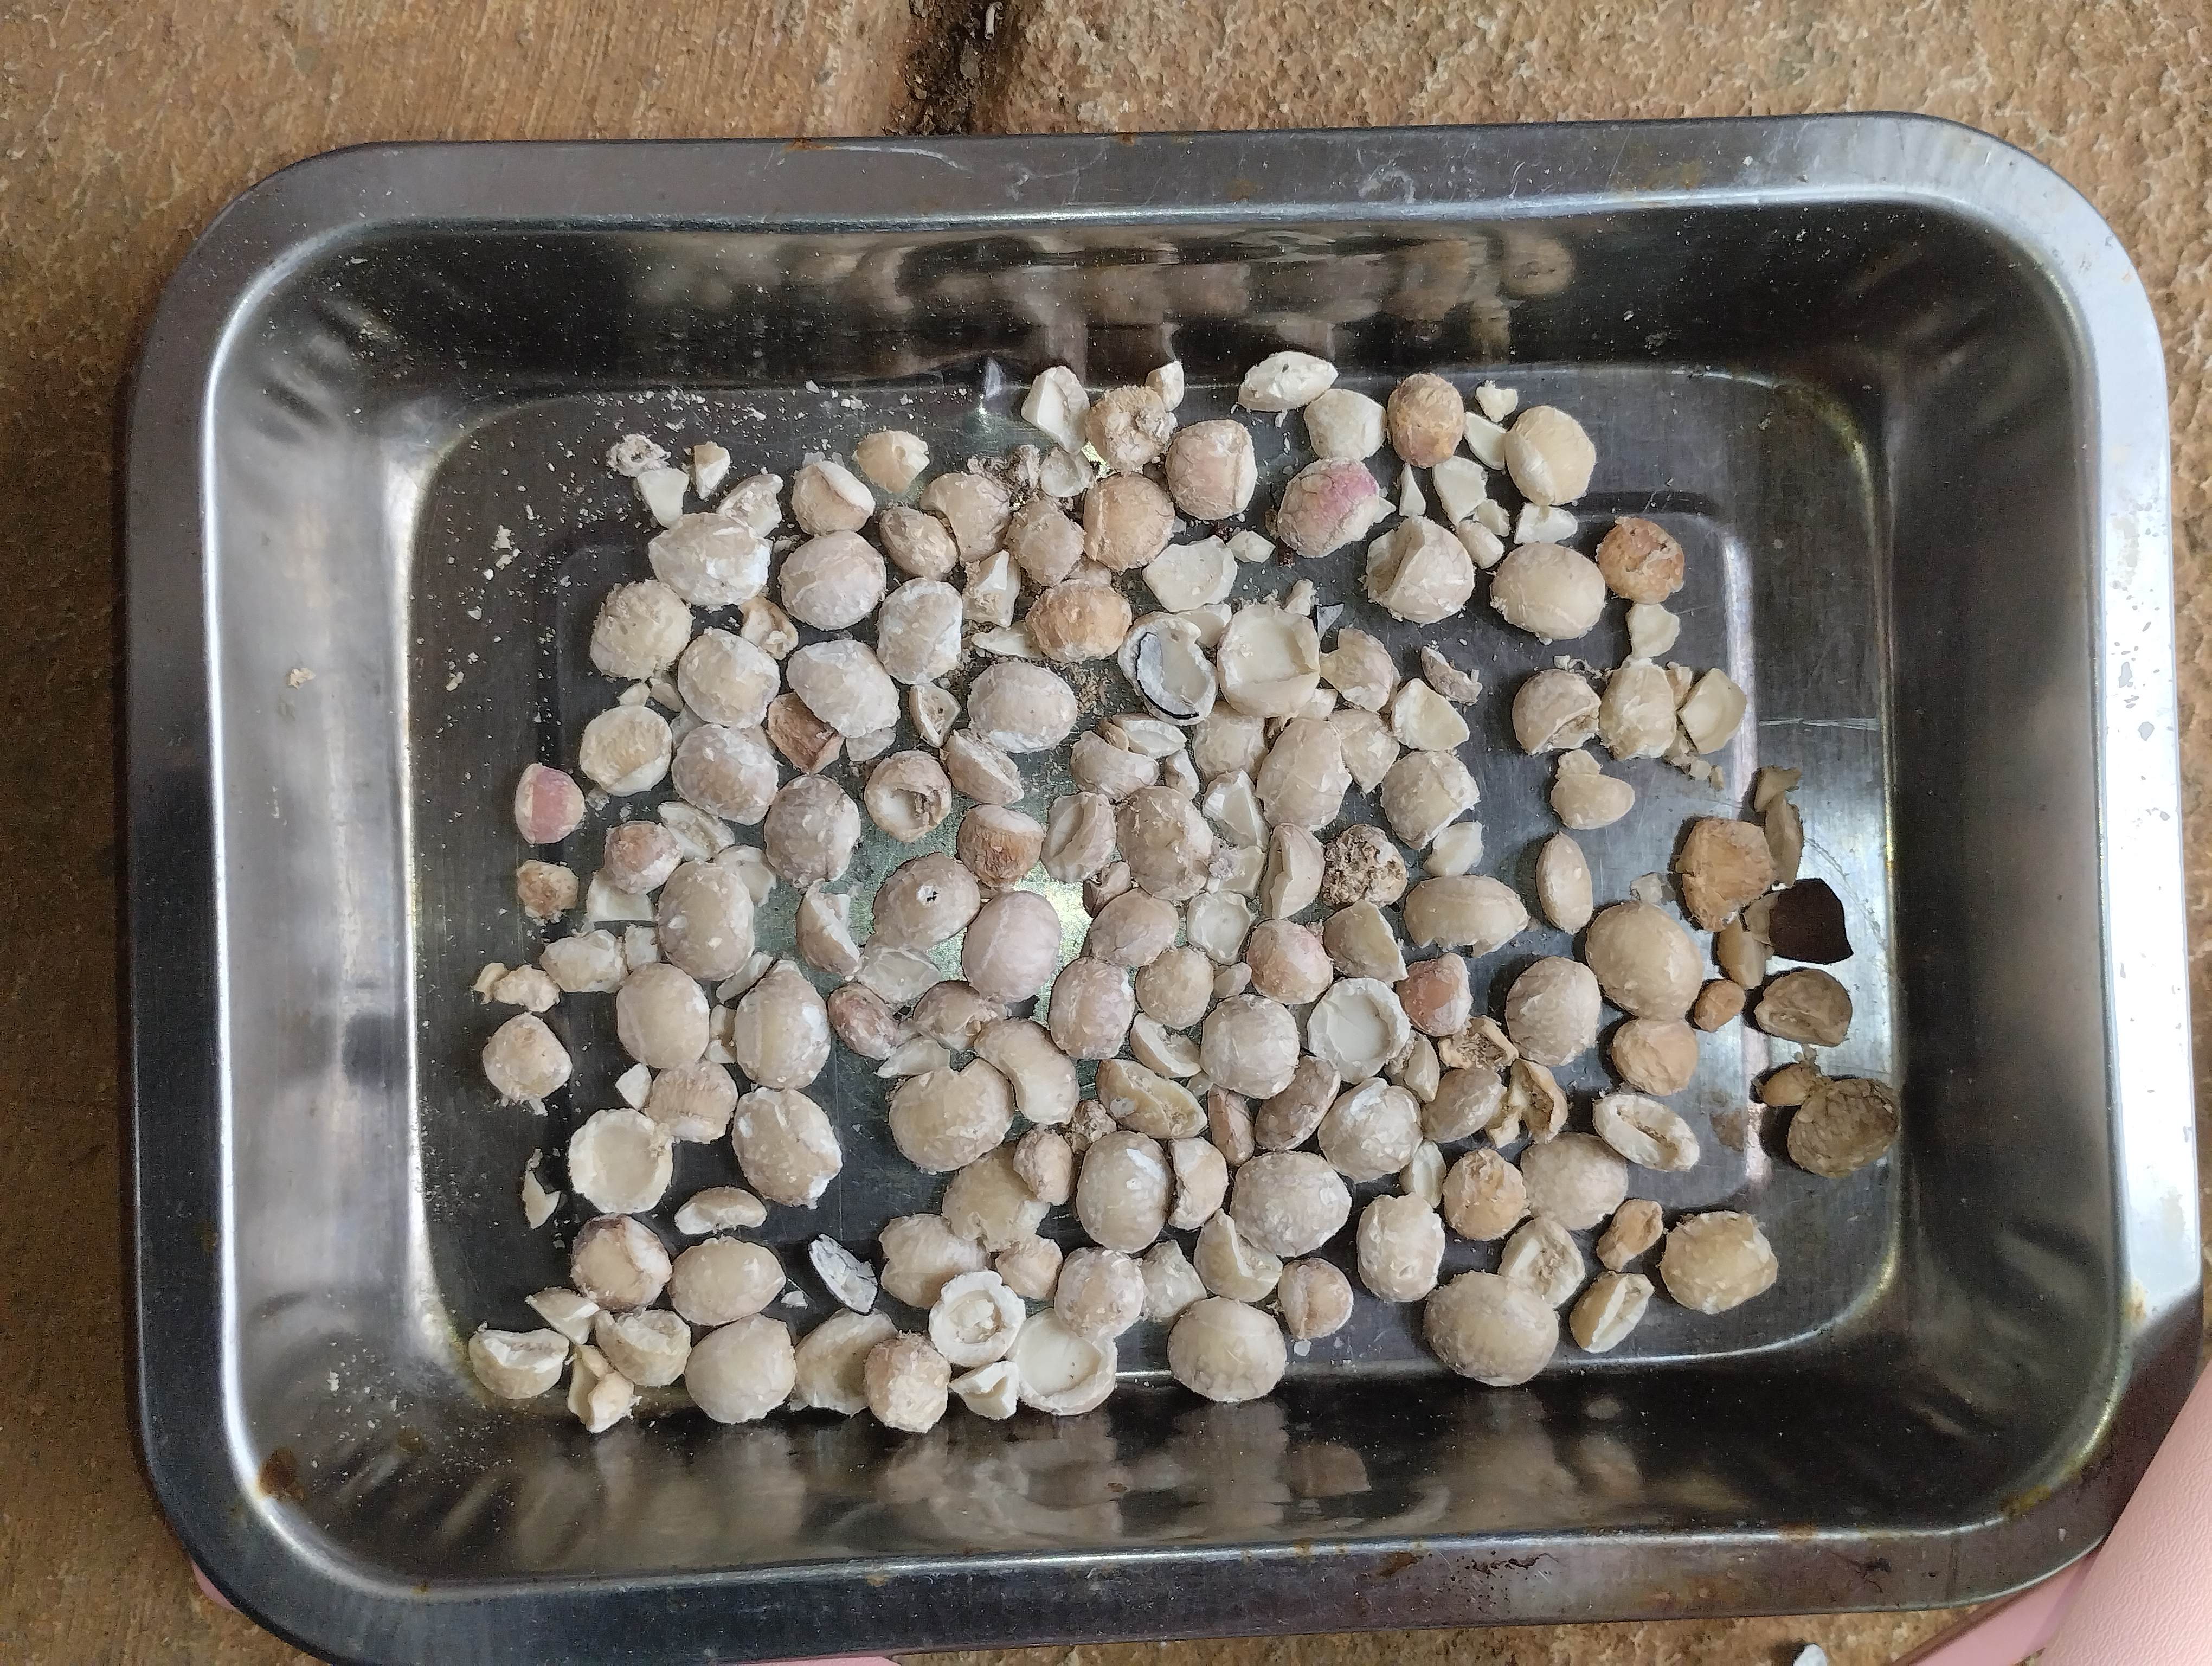
Label: rusak (damaged seed)